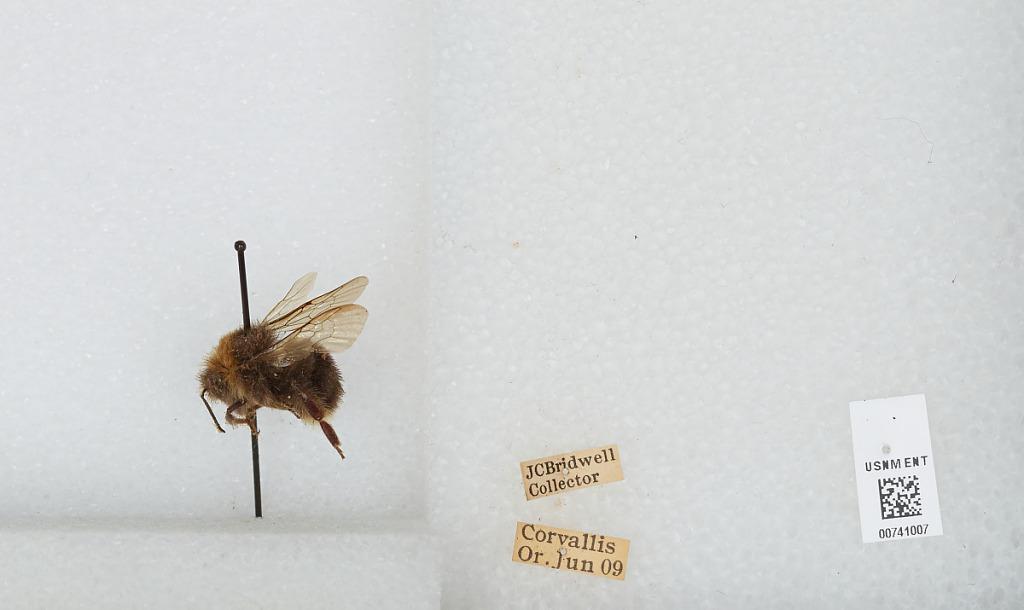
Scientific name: Bombus (Bombus) occidentalis Greene
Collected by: J. Bridwell
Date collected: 1909-6-
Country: United States
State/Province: Oregon
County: Benton
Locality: Corvallis
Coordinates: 44.5667, -123.283